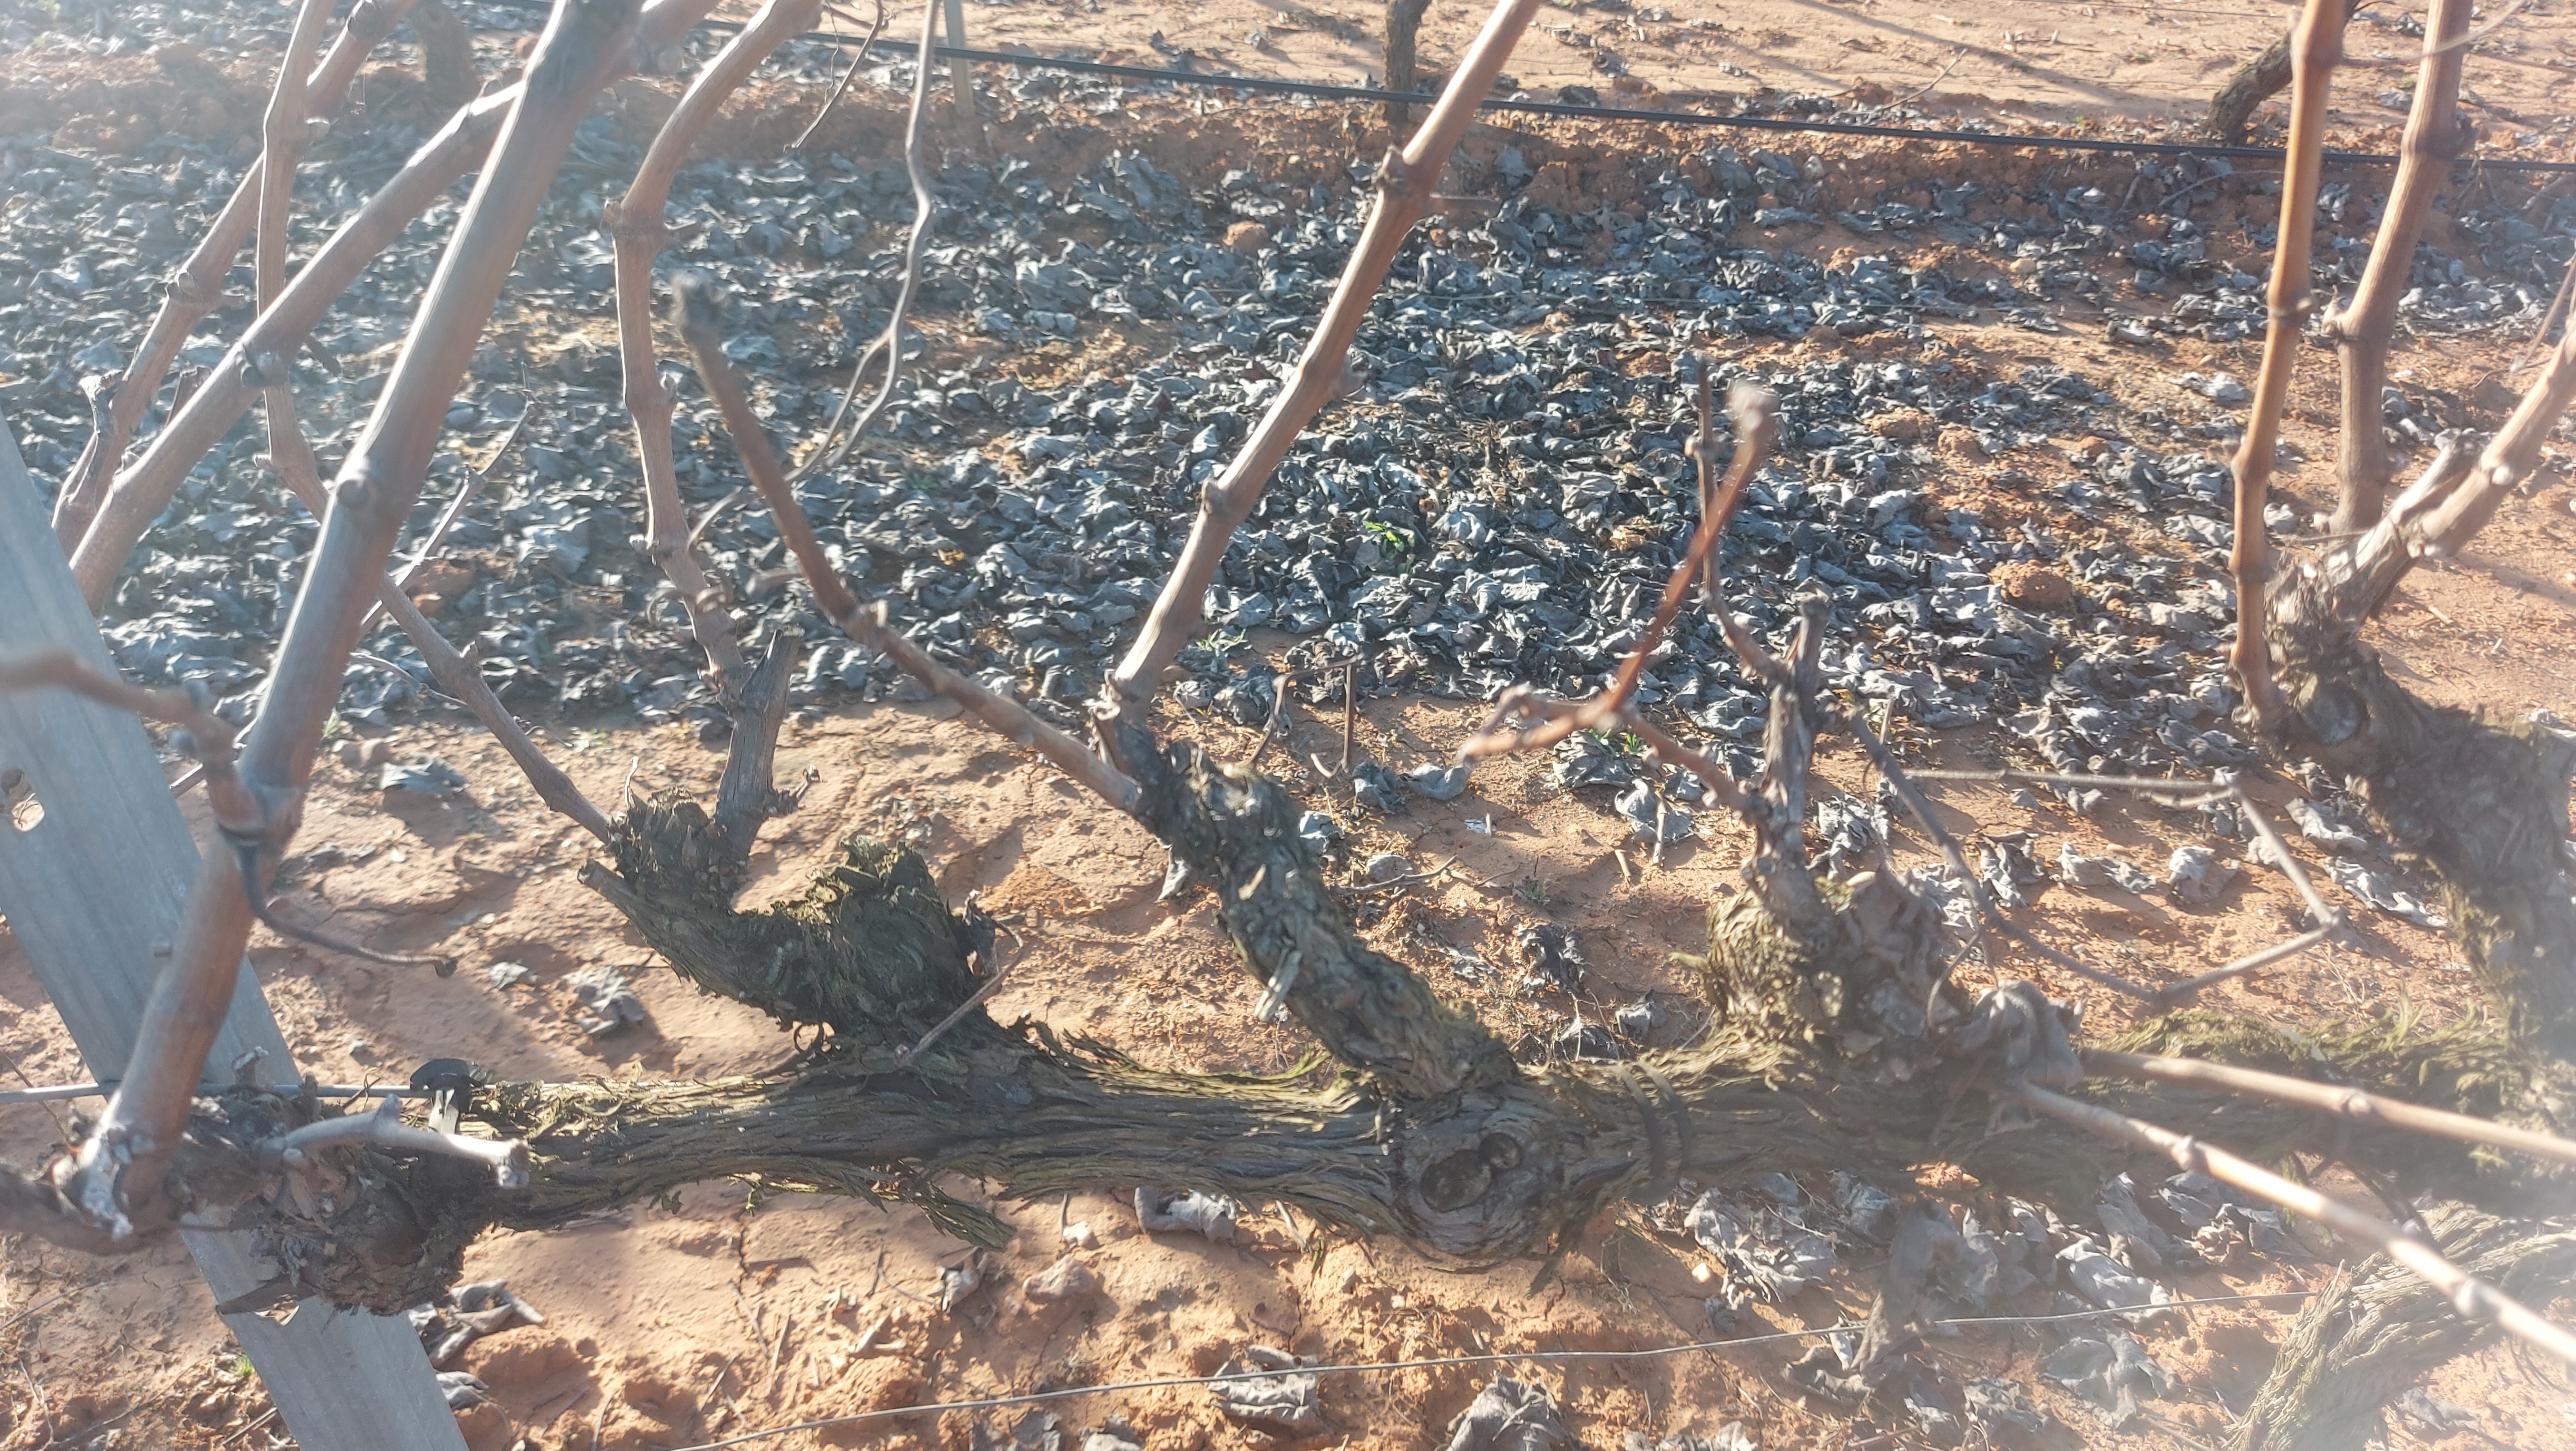
Unpruned shoots: 10
Pruned shoots: 0
Trunks: 1